Julian Knoll

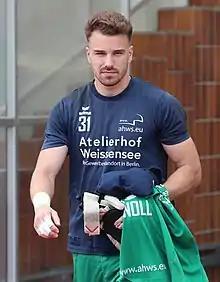

Julian Knoll (born 11 July 1999) is a German footballer who plays as a goalkeeper for SV 09 Arnstadt.